Bartłomiej Tomczak

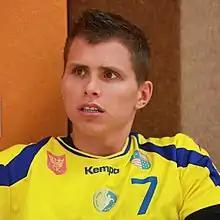

Bartłomiej Tomczak (born 7 September 1985 in Ostrów Wielkopolski) is a Polish team handball player, currently playing for Energa MKS Kalisz and on the Poland men's national handball team.